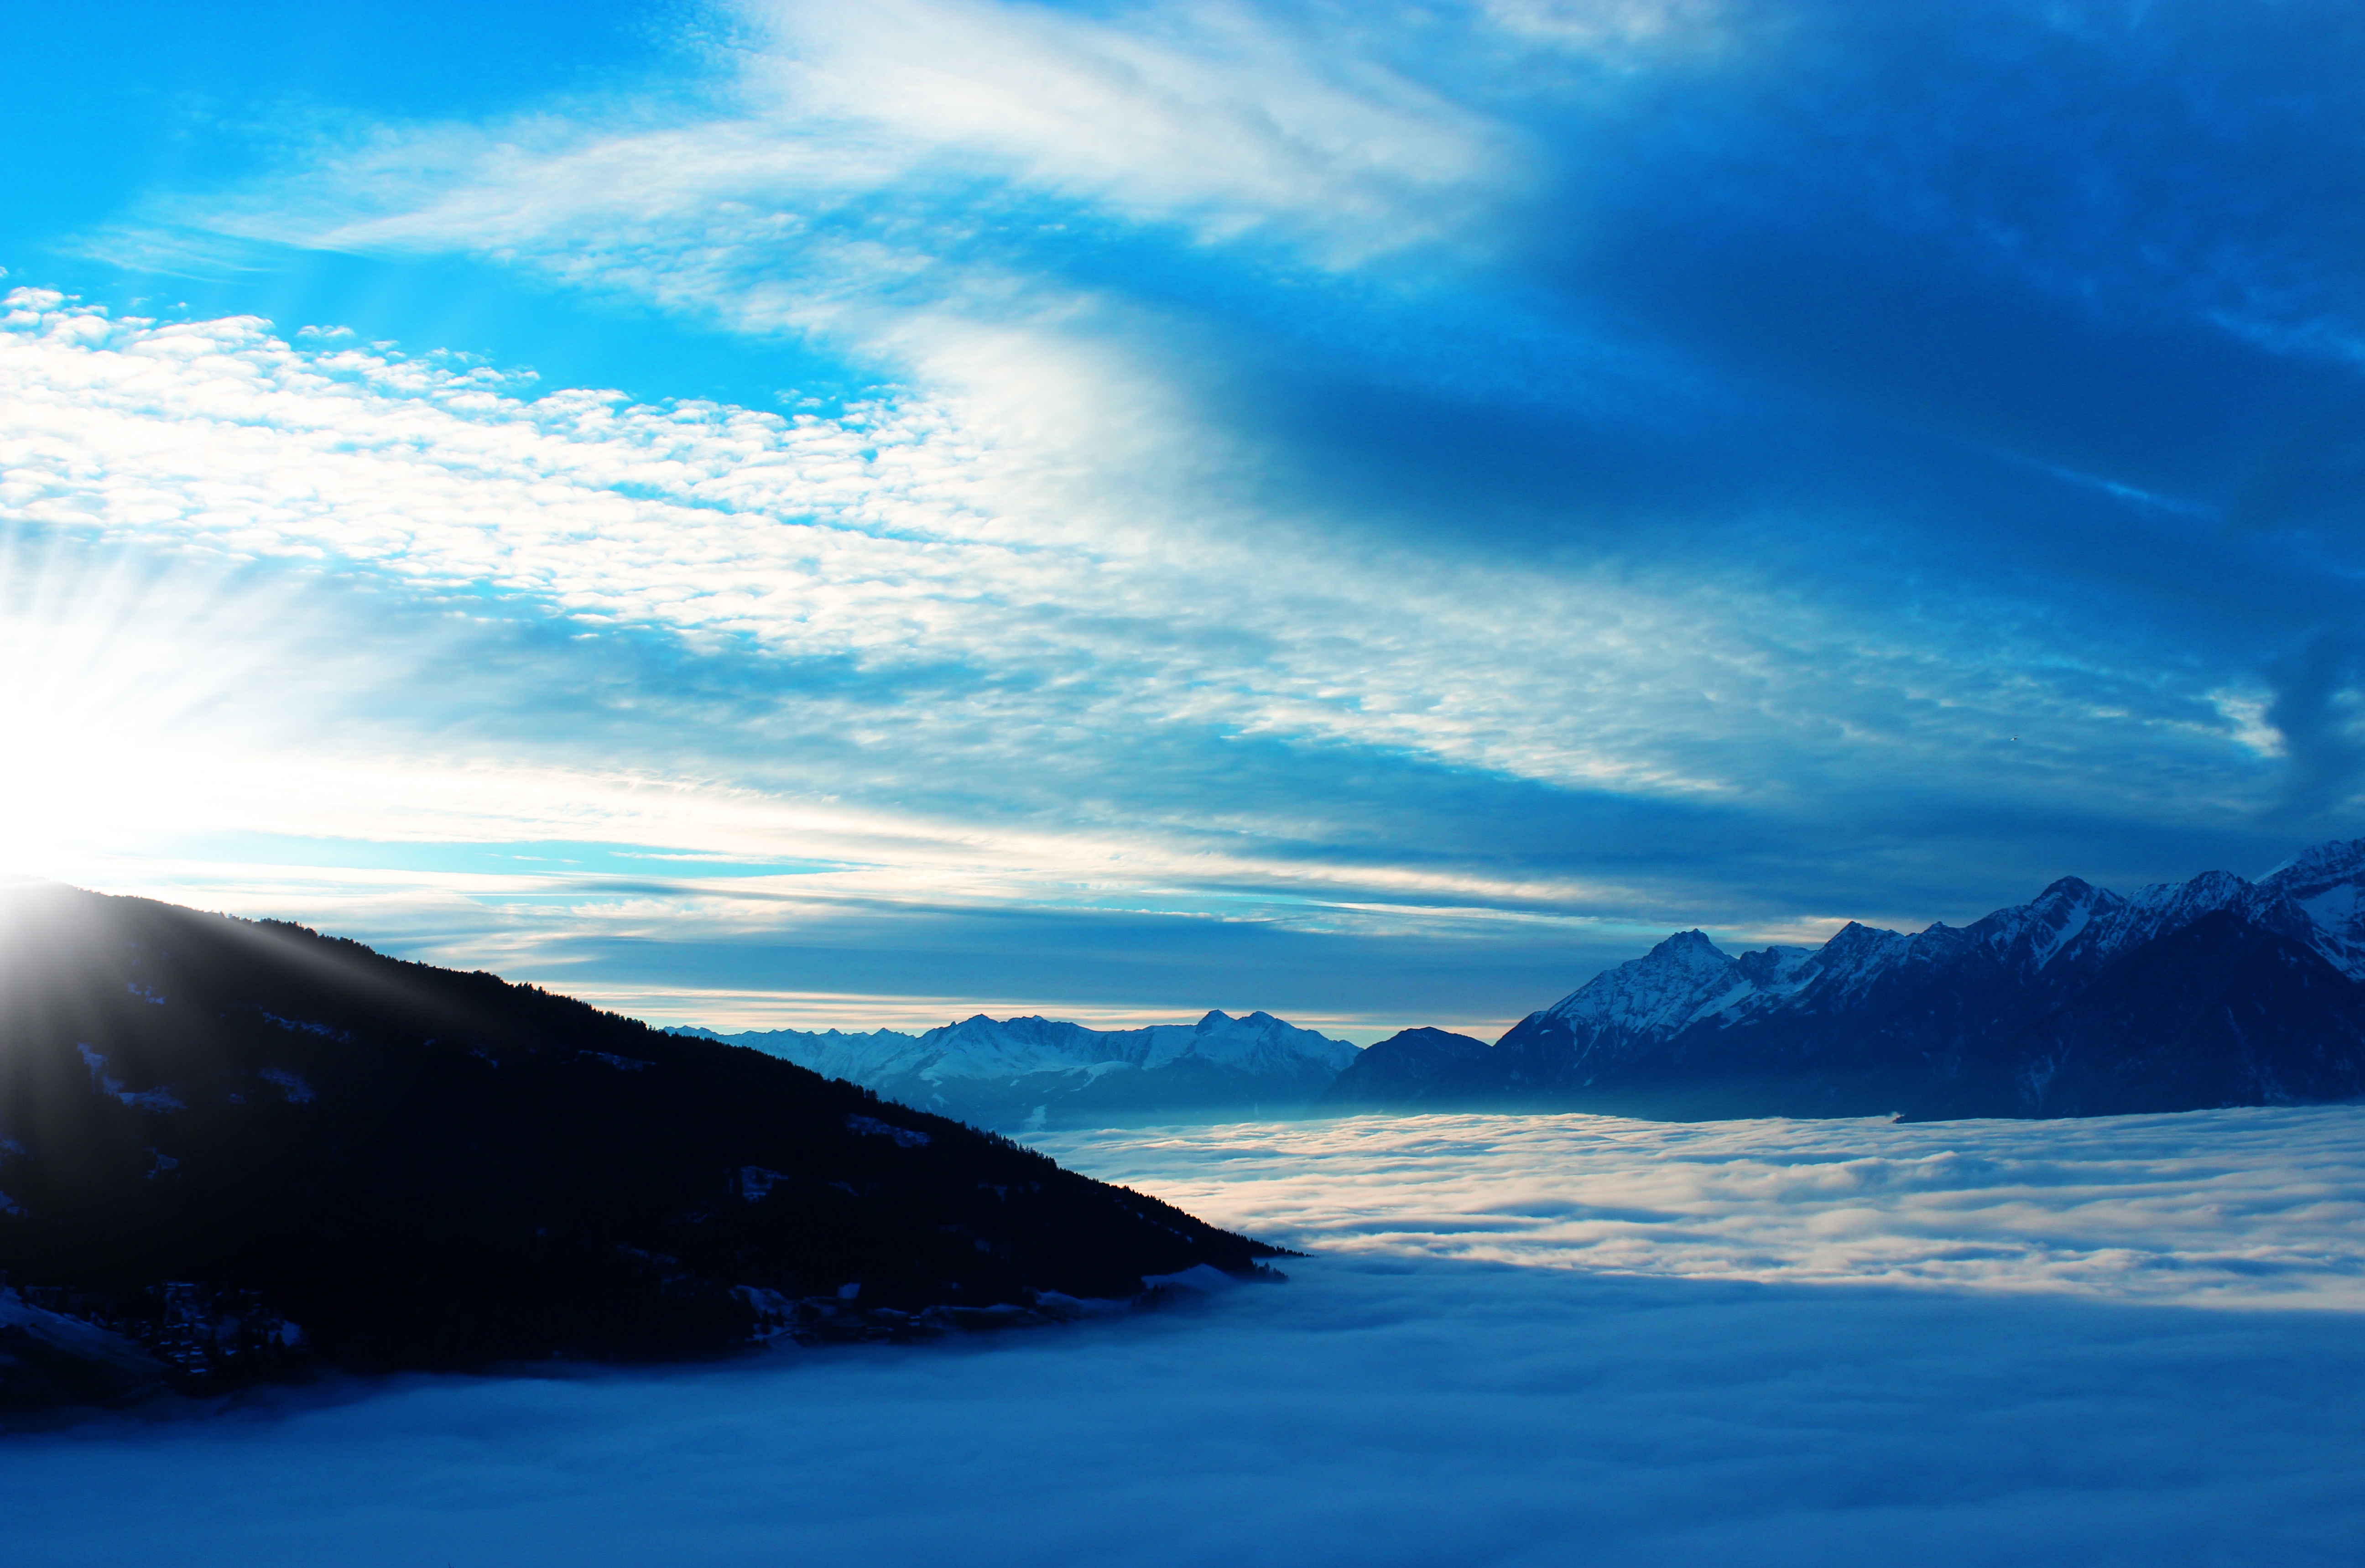
sea, horizon, mountain, snow, cloud, sky, sunrise, sunlight, morning, lake, dawn, atmosphere, mountain range, summer, dusk, reflection, weather, blue, arctic, austria, cloud cover, clouds, alps, loch, tyrol, arctic ocean, above the clouds, selva marine, atmospheric phenomenon, mountainous landforms, glacial landform